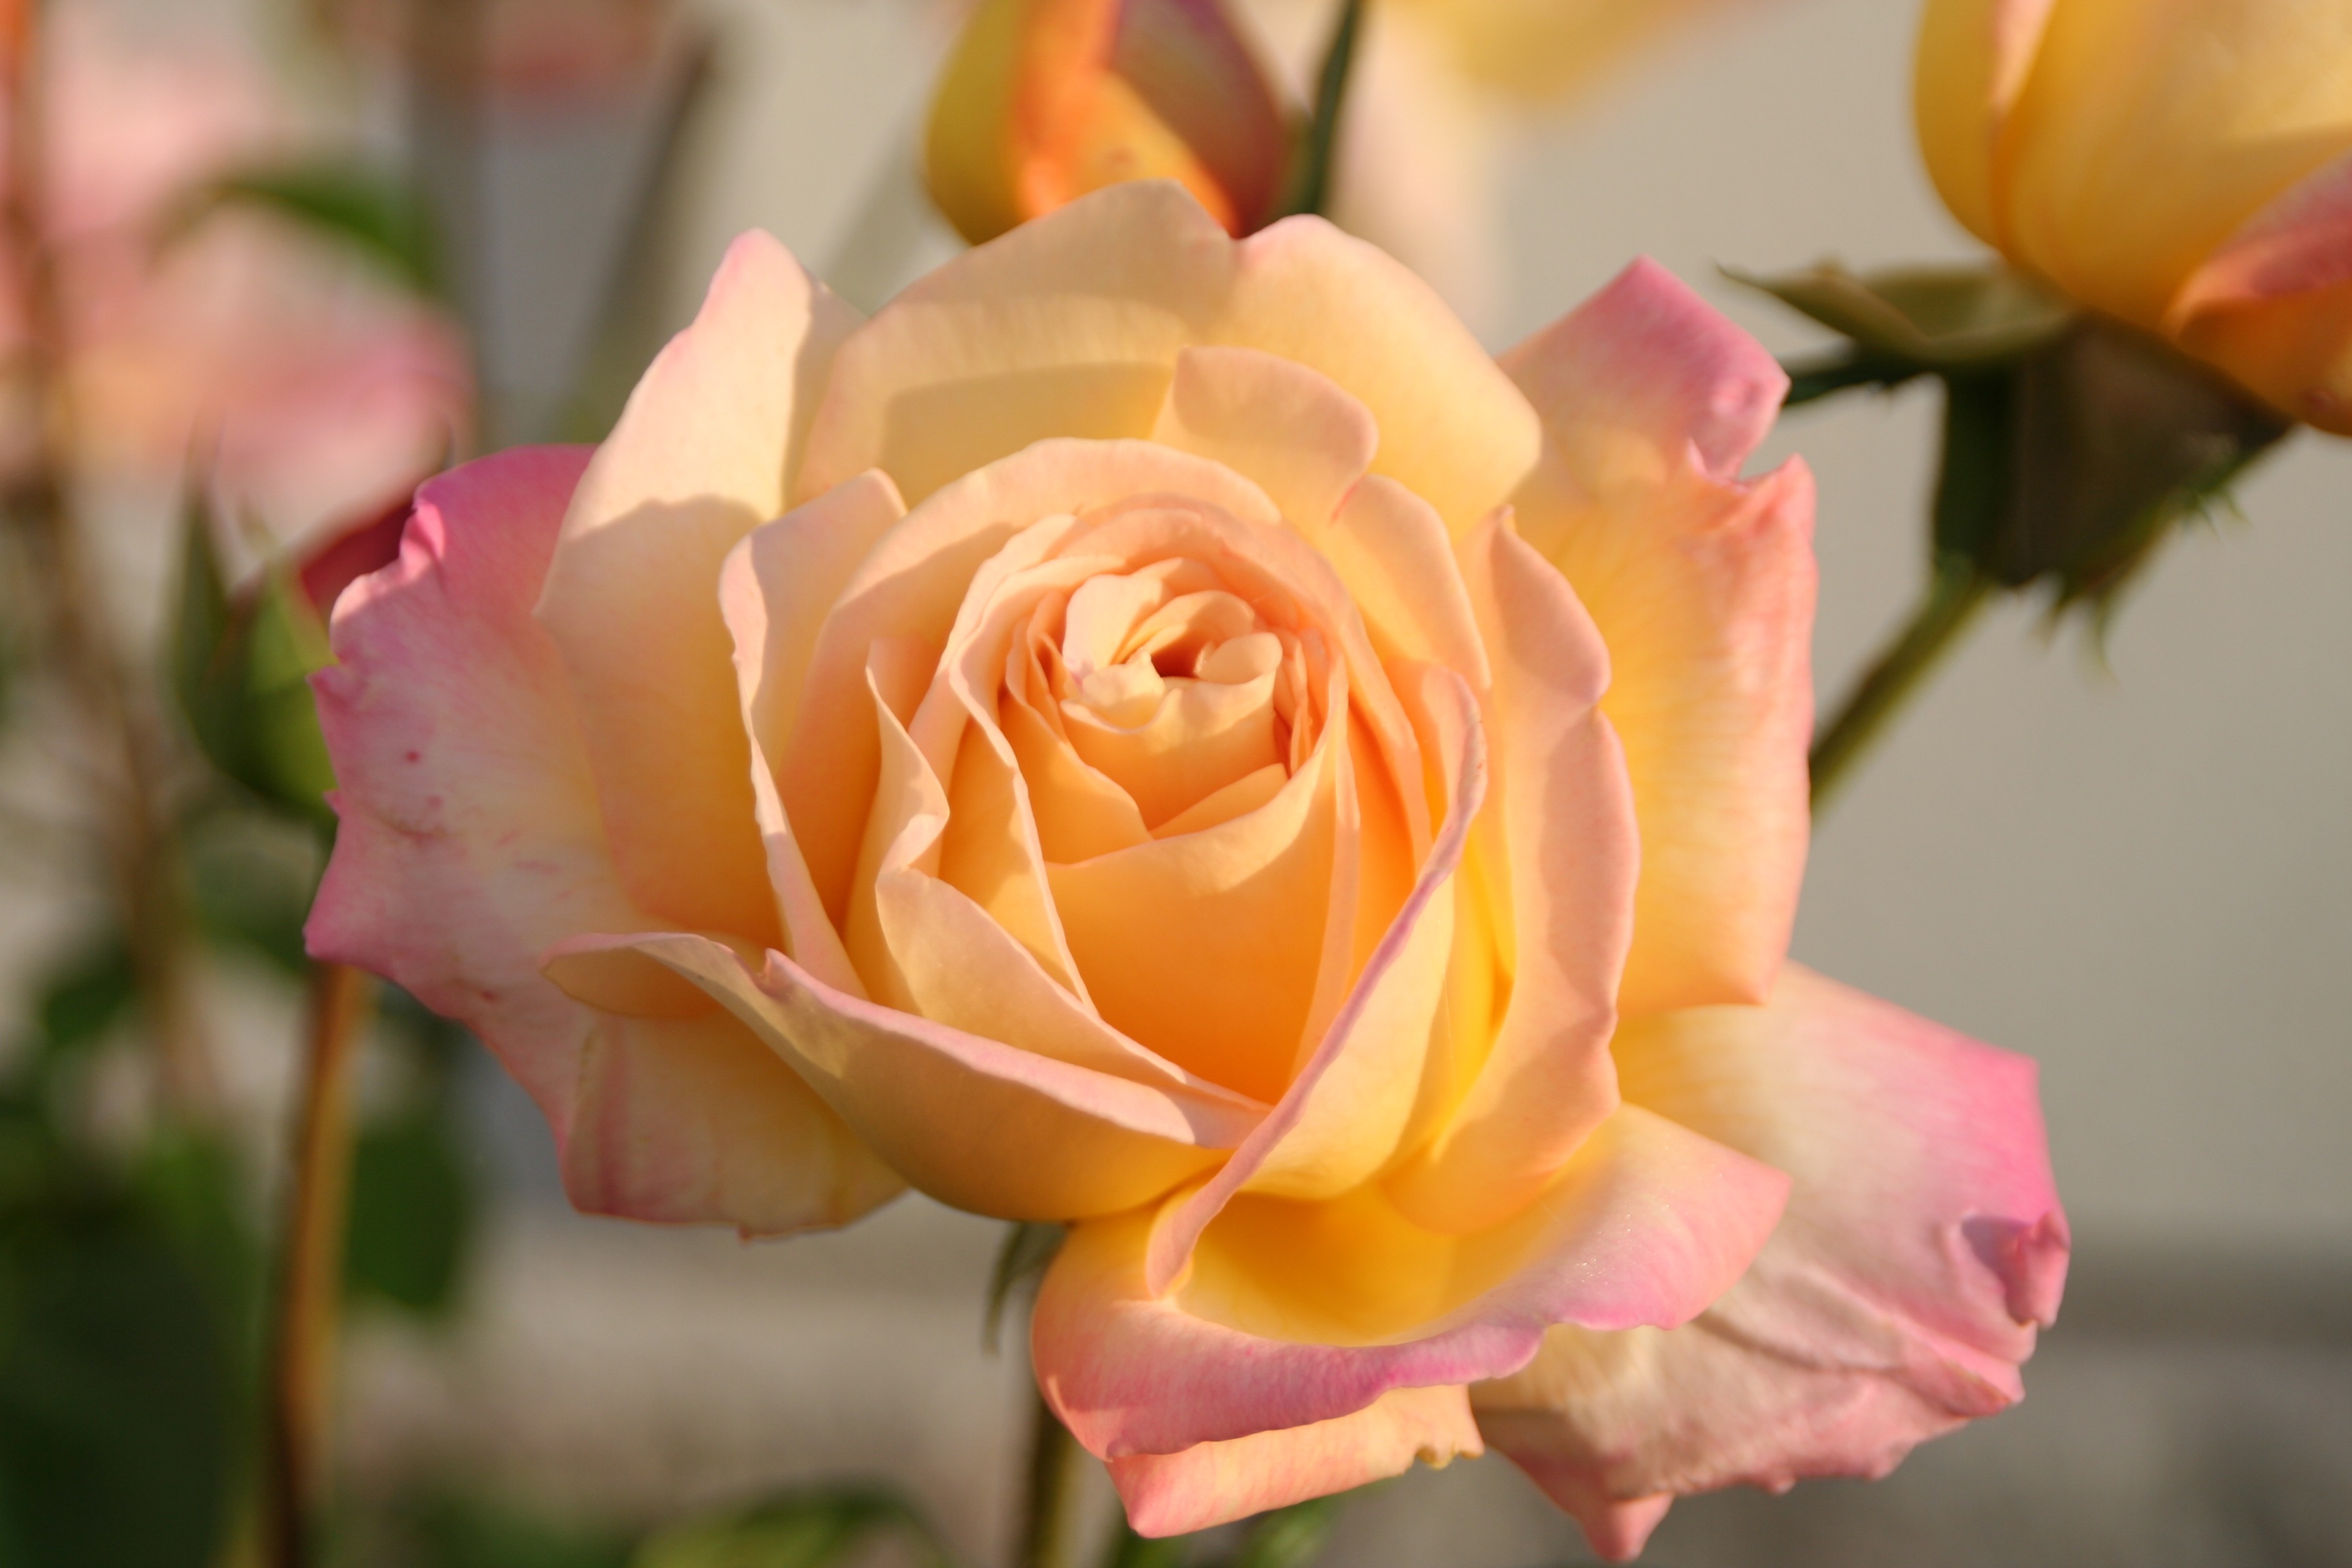
nature, plant, flower, petal, summer, love, rose, yellow, pink, flora, beauty, purity, floristry, floribunda, macro photography, flowering plant, garden roses, rose family, flower bouquet, plant stem, land plant, rose order, austrian briar